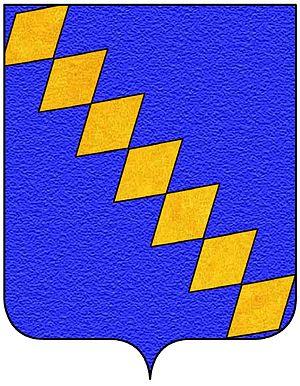
Les Valmarana est une famille patricienne de Venise, descendante des gens Maria romains, comme le dit leur nom est originaire de Valmarana, fief reçu de l'évêque de Vicence. Cette famille prétend qu'elle a reçu le titre de comte de l'Empereur Conrad II en 1091. Le 30 avril 1540, avec diplôme spécial, elle fut créée comtes palatins de Nogara par l'empereur Charles Quint, titre reconnu par le gouvernement vénitien.
Les familles nobles de Venise ou patriciens de Venise constituent l'aristocratie de la république de Venise à partir de sa fondation en 697. C'est parmi elles que se recrutèrent les membres des institutions oligarchiques de la république, à commencer par son chef élu à vie, le doge. Elles se classent en trois groupes selon leur ancienneté : Case Vecchie, Case Nuove, et Case Nuovissime.